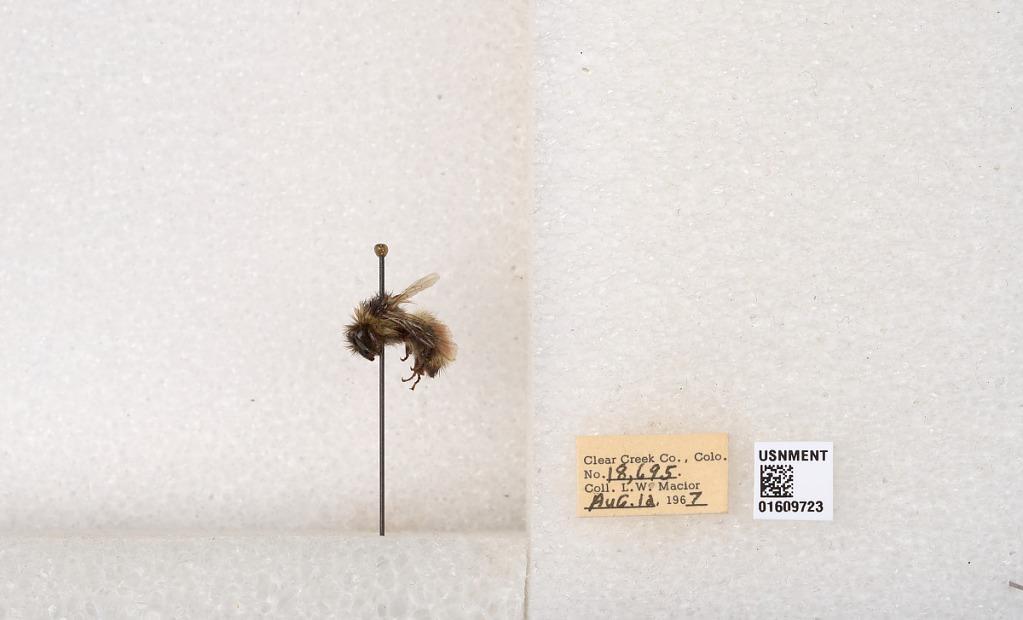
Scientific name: Bombus (Pyrobombus) sylvicola Kirby
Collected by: L. Macior
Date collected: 1967-8-12
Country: United States
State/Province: Colorado
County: Clear Creek
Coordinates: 39.6856, -105.645